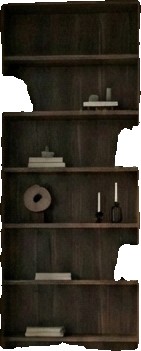
Surface category: cabinetry